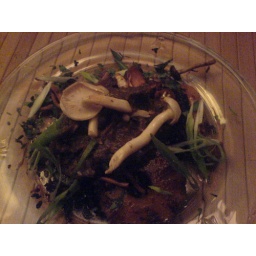
Forbidden black rice cakes with pineapple and mushroom in tamarind sauce